2011 East Africa drought

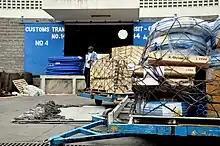
Relief supplies at an Oxfam warehouse in Kenya

The U.S. has pledged an additional $5 million to help refugees from Somalia on top of a previously budgeted $63 million for general support in the larger East Africa region. However, the U.S. has withheld aid from the Somalia region, due to recent regulations which prevent the sending of food aid that risks "materially benefiting" designated terrorists, in this case the rebel group Al-Shabaab. The regulations came into force after reports that Al-Shabaab was "taxing food convoys", and as a result U.S. aid spending in Somalia has dropped from $150 million to $13 million this year. Mercy Corps has stated that "The aid effort will remain totally inadequate if legal restrictions force the US to remain on the sidelines". In addition, under U.S. regulations, international organizations may face prosecution under US law if their humanitarian aid materially benefits Al-Shabaab. However, on 2 August, the United States announced that it would no longer prosecute humanitarian organizations who attempt to enter rebel-controlled territory.